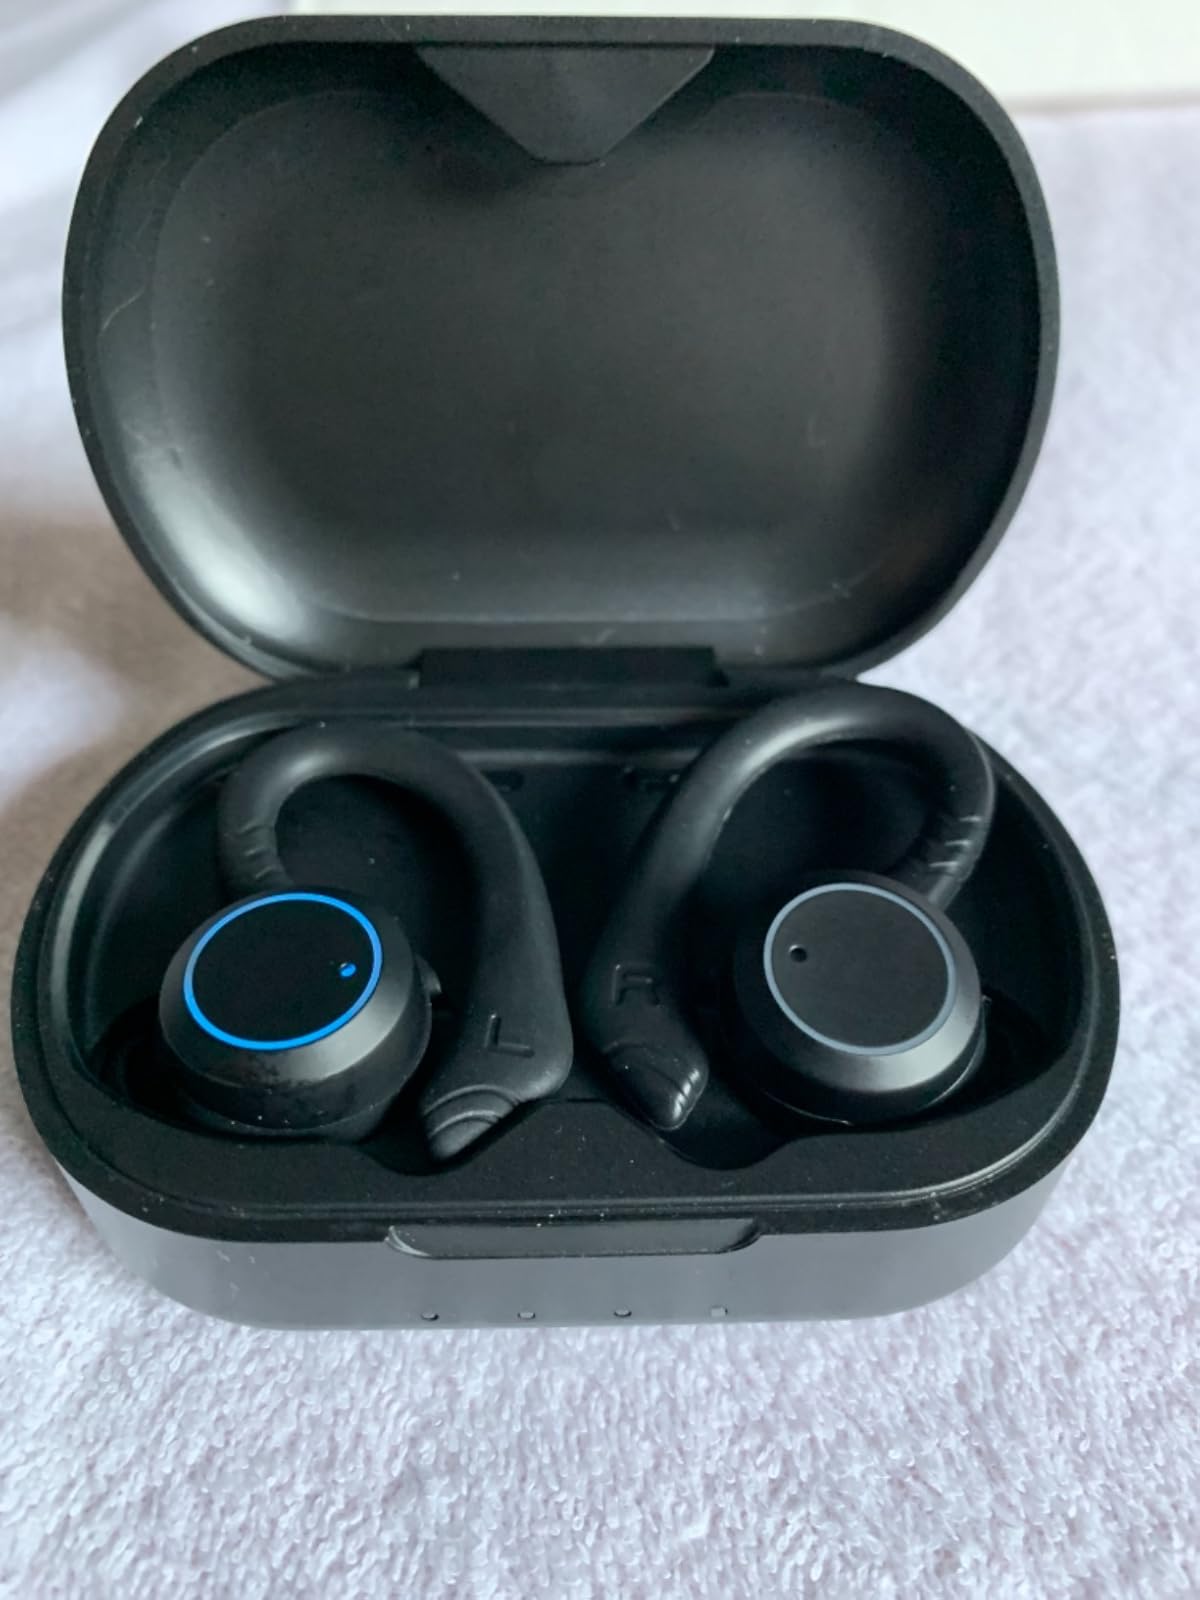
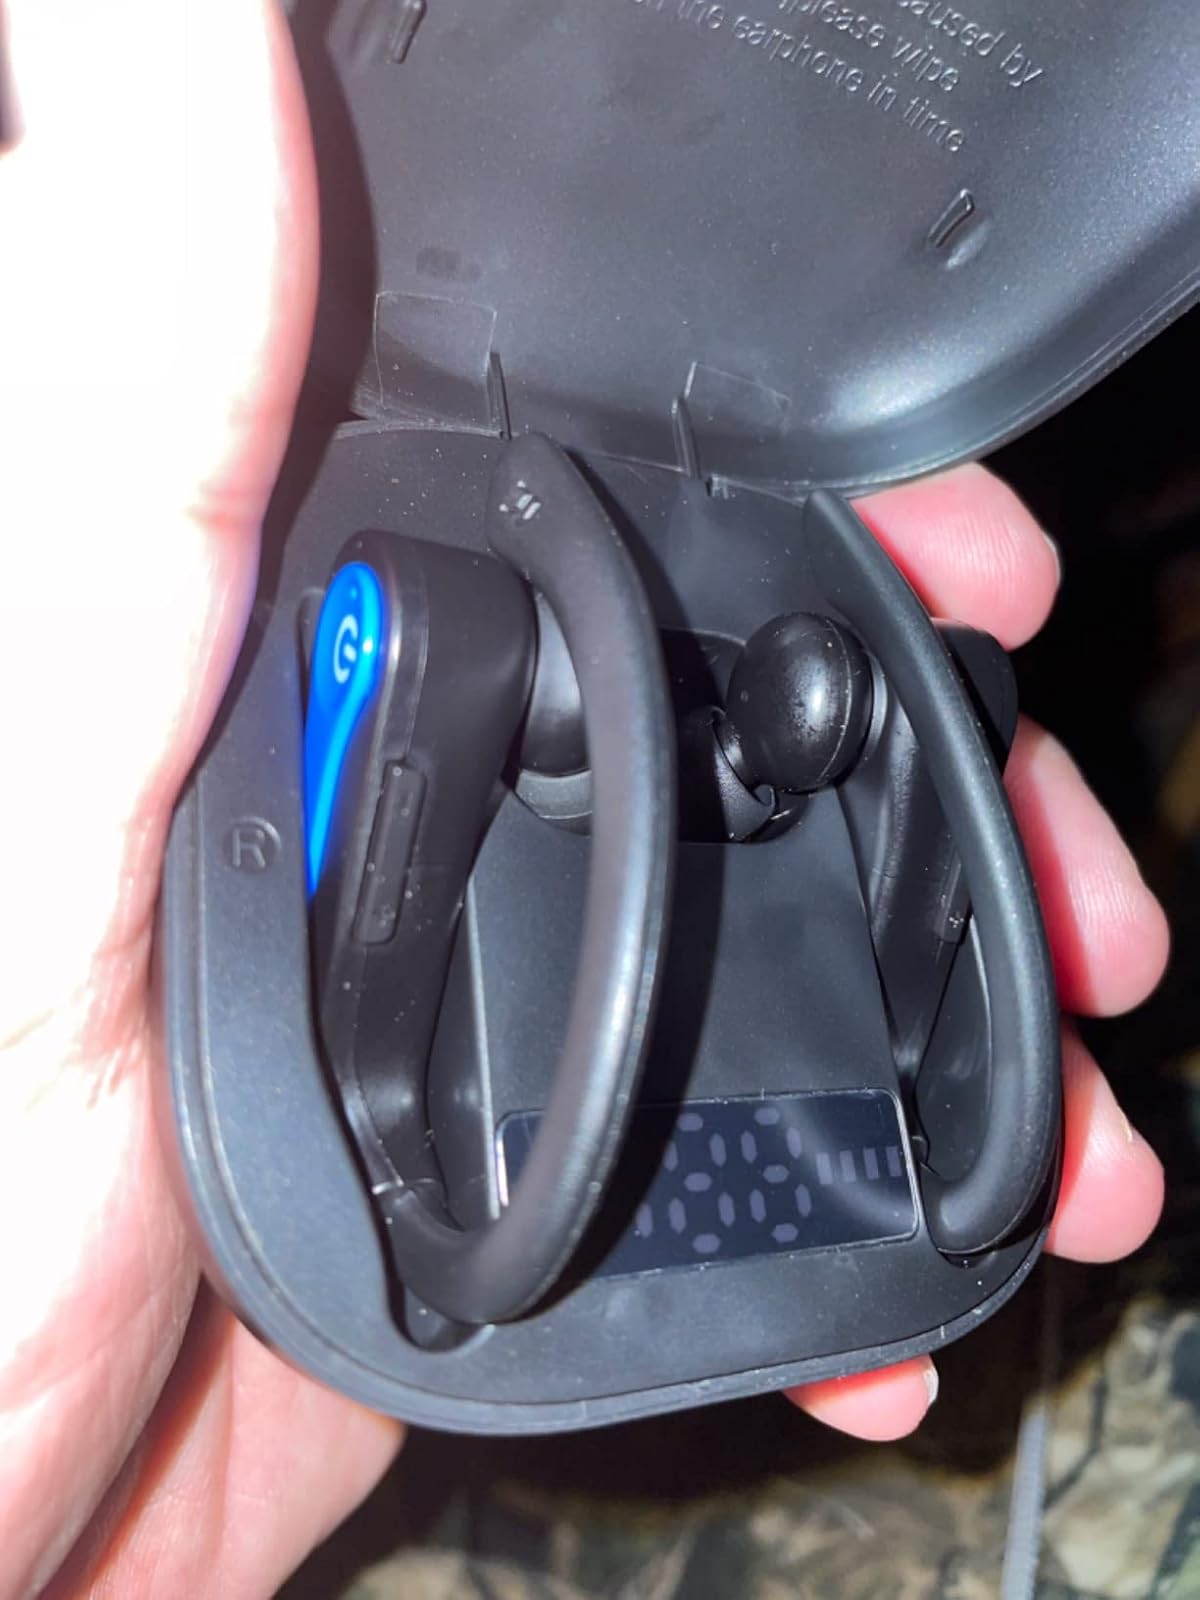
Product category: earbuds
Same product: no